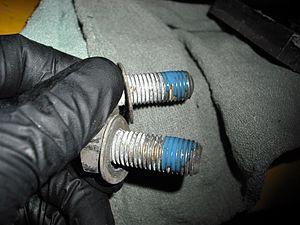
Le frein filet est une colle anaérobie appliquée sur le filetage des vis pour limiter le jeu, les fuites et la corrosion. La plupart des freins filets sont composés à base de méthacrylate.